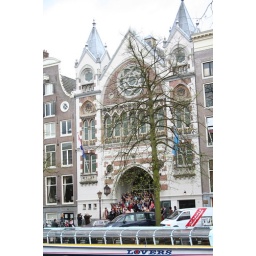
Instead of leaving in a car or horse drawn carriage this couple left by. boat!